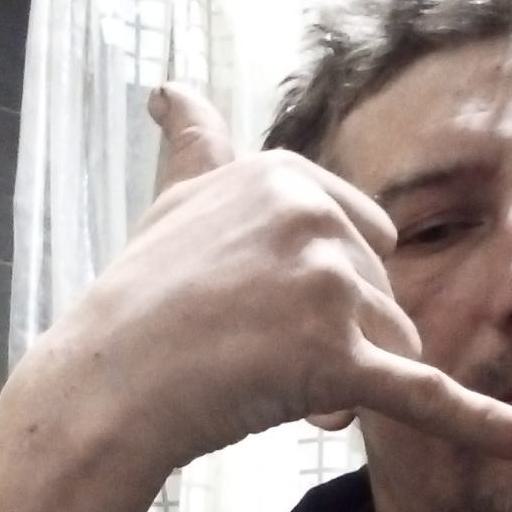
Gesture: call